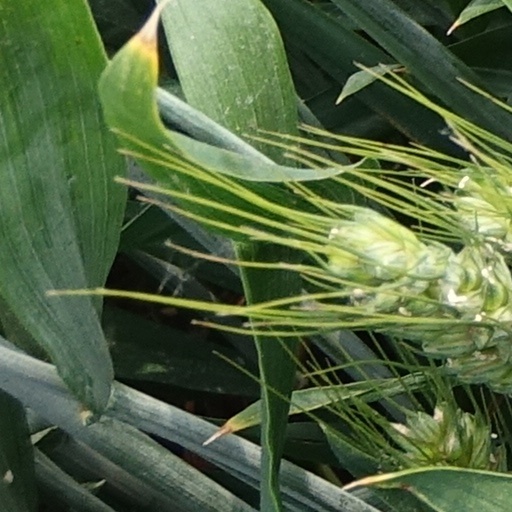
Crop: wheat